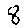
Label: 8